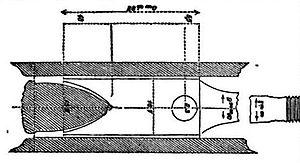
Le fusil Minié est un type de fusil qui a joué un rôle important au XIXᵉ siècle. Il appartient à la vaste catégorie de fusils à canon rayé à avoir été développés après l'invention de la balle Minié.
Une baguette ou refouloir est un dispositif utilisé avec les premières armes à feu pour pousser le projectile contre la poudre. La baguette a été utilisée avec des armes à chargement par la bouche tels que les mousquets et les canons, et était généralement tenue par une encoche située sous le canon.